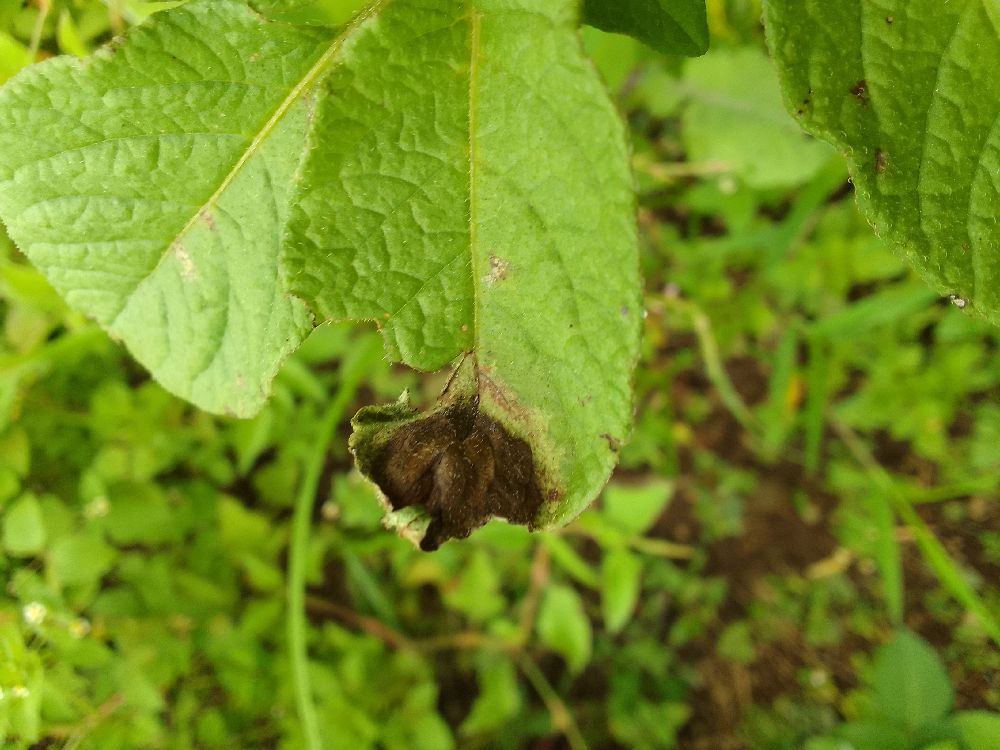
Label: Late blight